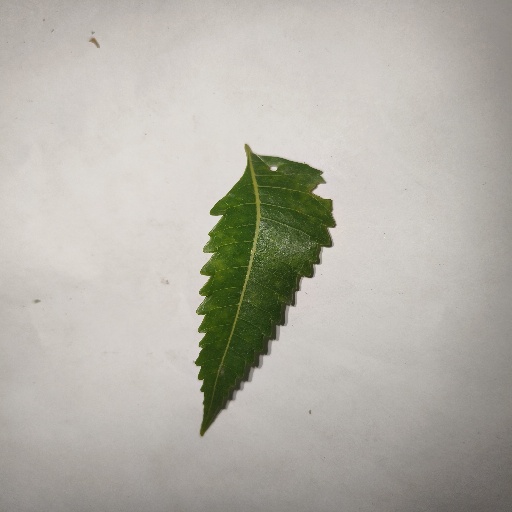
Species: Neem
Leaf condition: Shot Hole Leaf